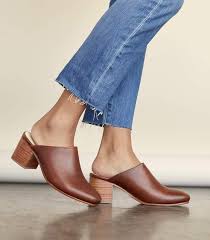
Label: Clog